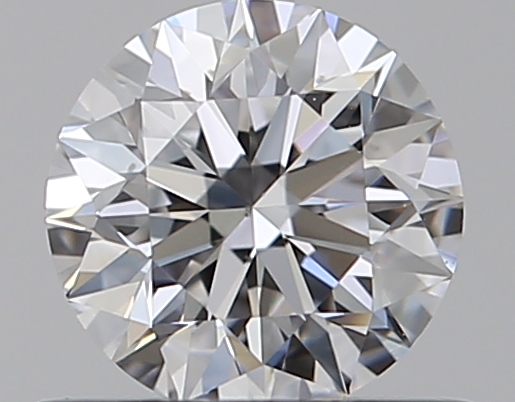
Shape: round
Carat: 0.52
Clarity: VS2
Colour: D
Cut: EX
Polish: EX
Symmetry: EX
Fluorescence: N
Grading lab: GIA
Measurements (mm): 5.12 x 5.15 x 3.21